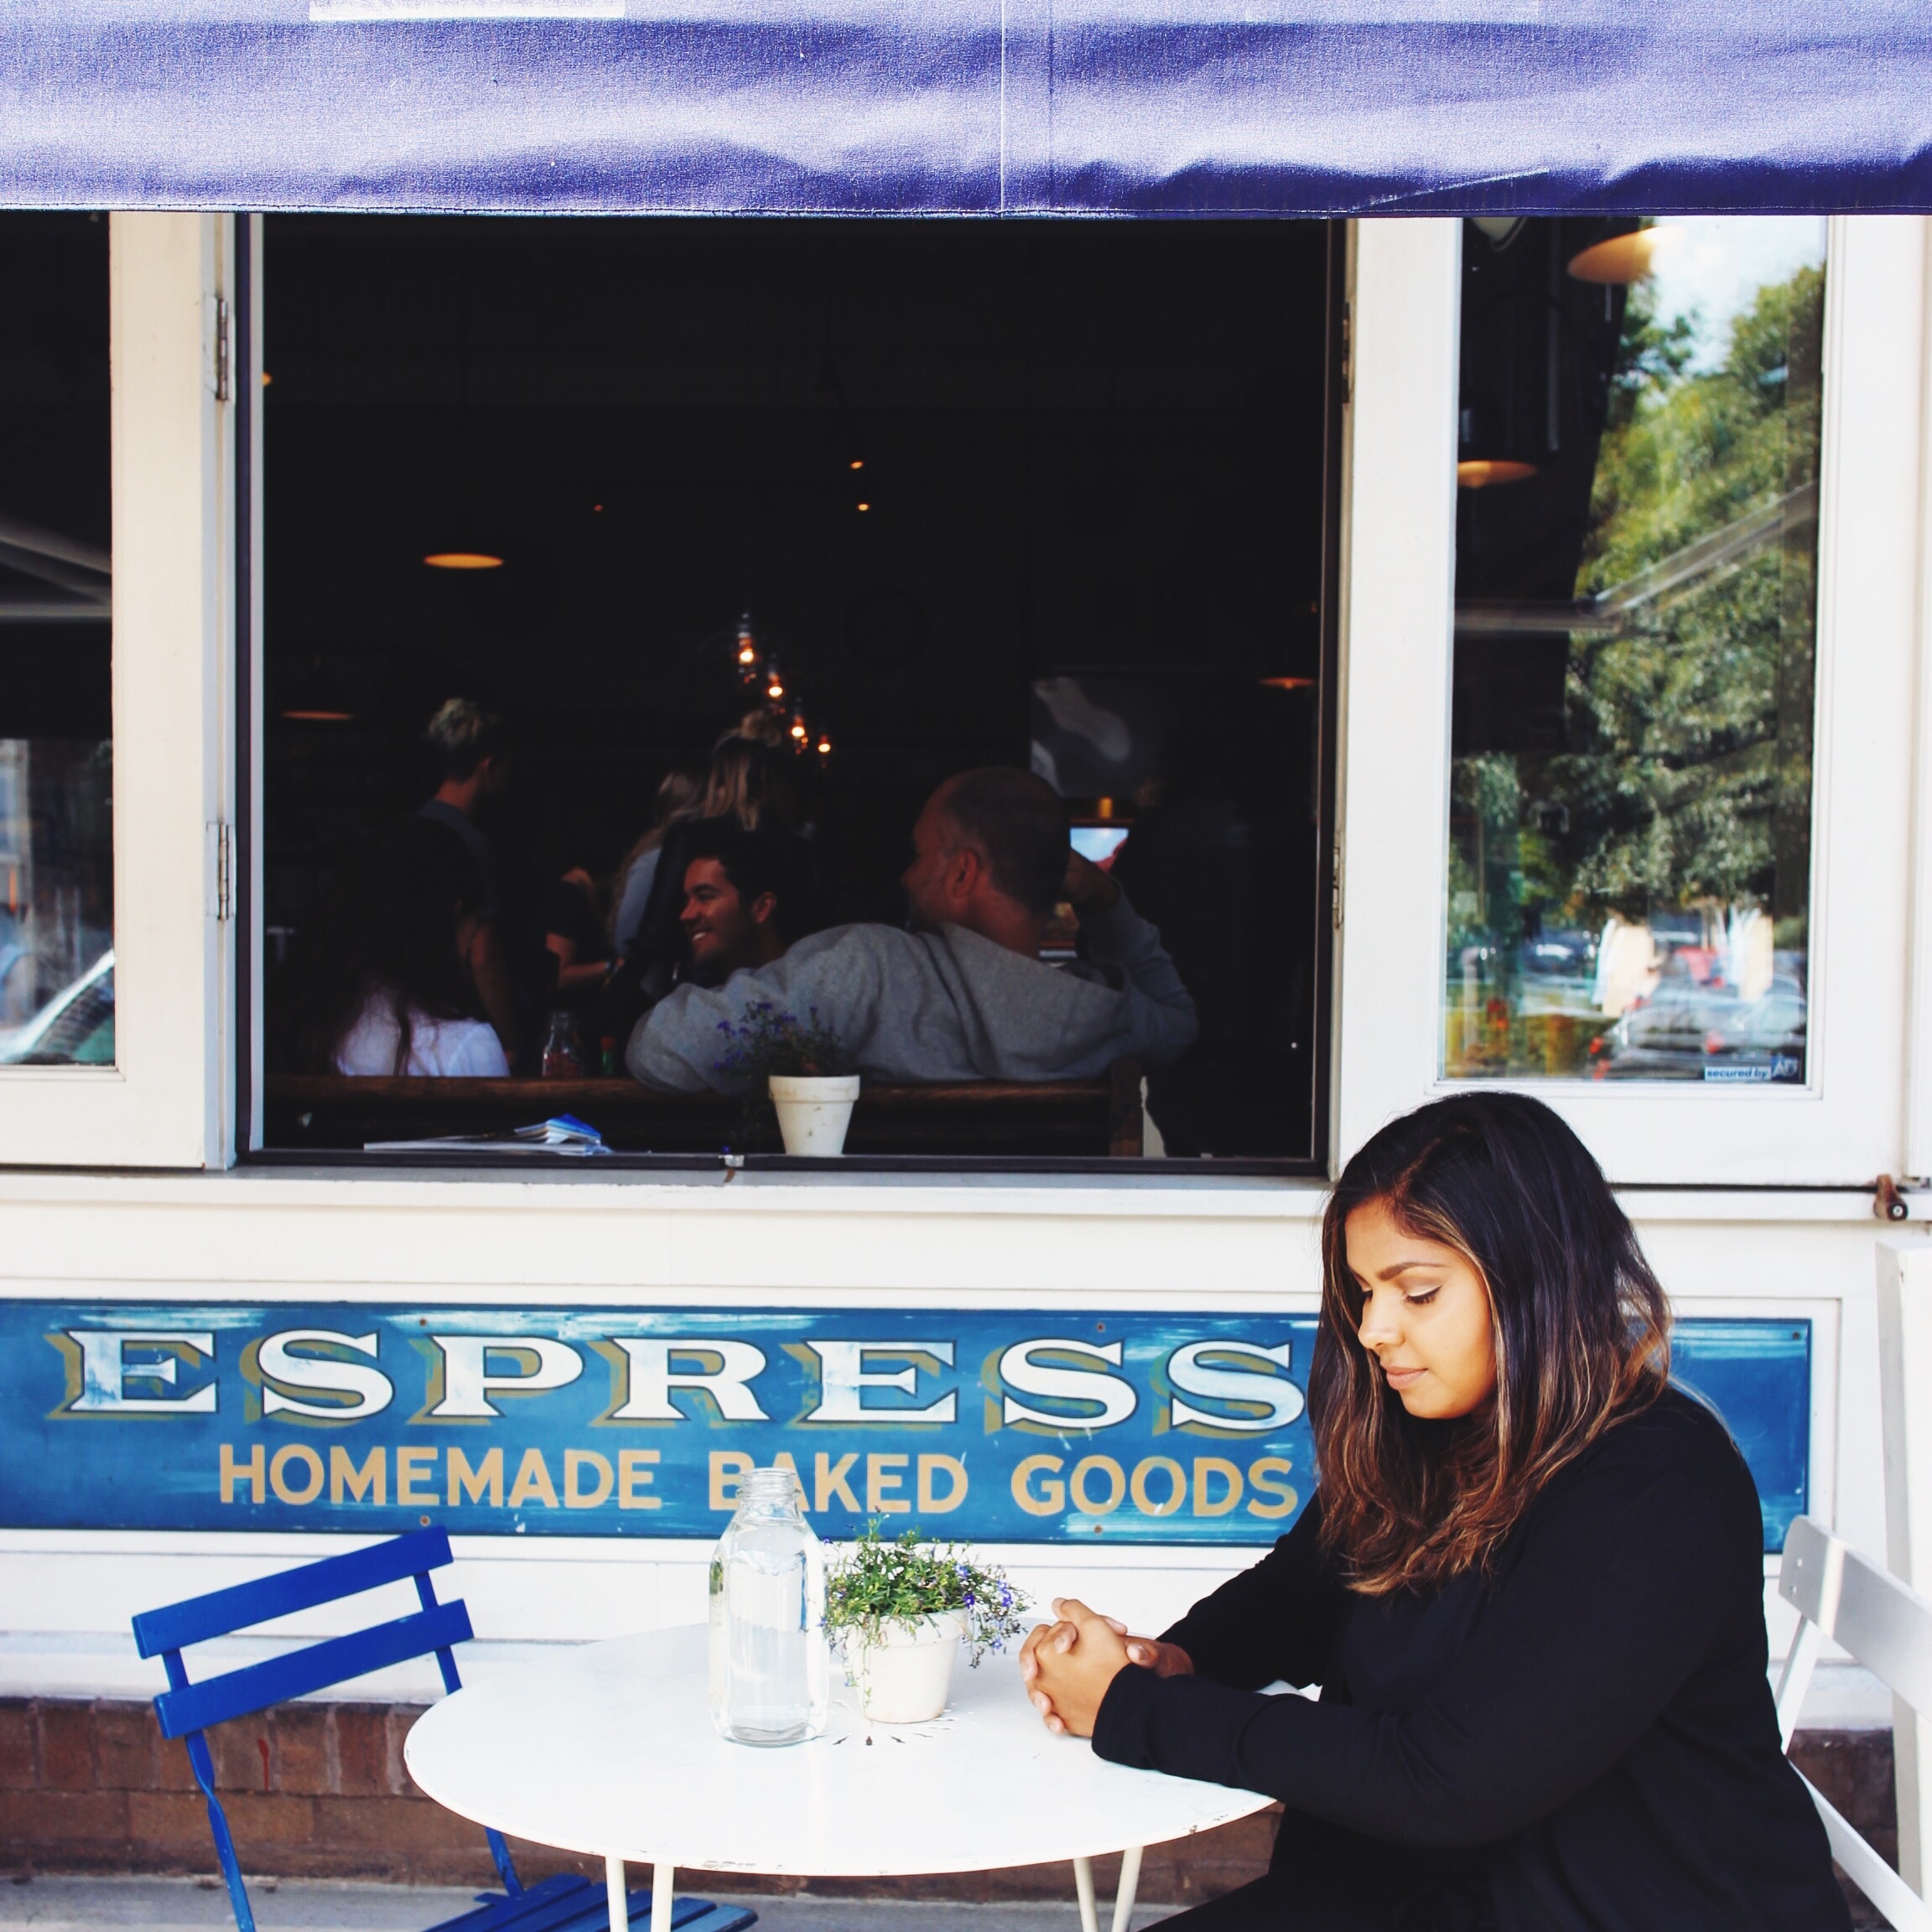
window, interior design, presentation, window covering